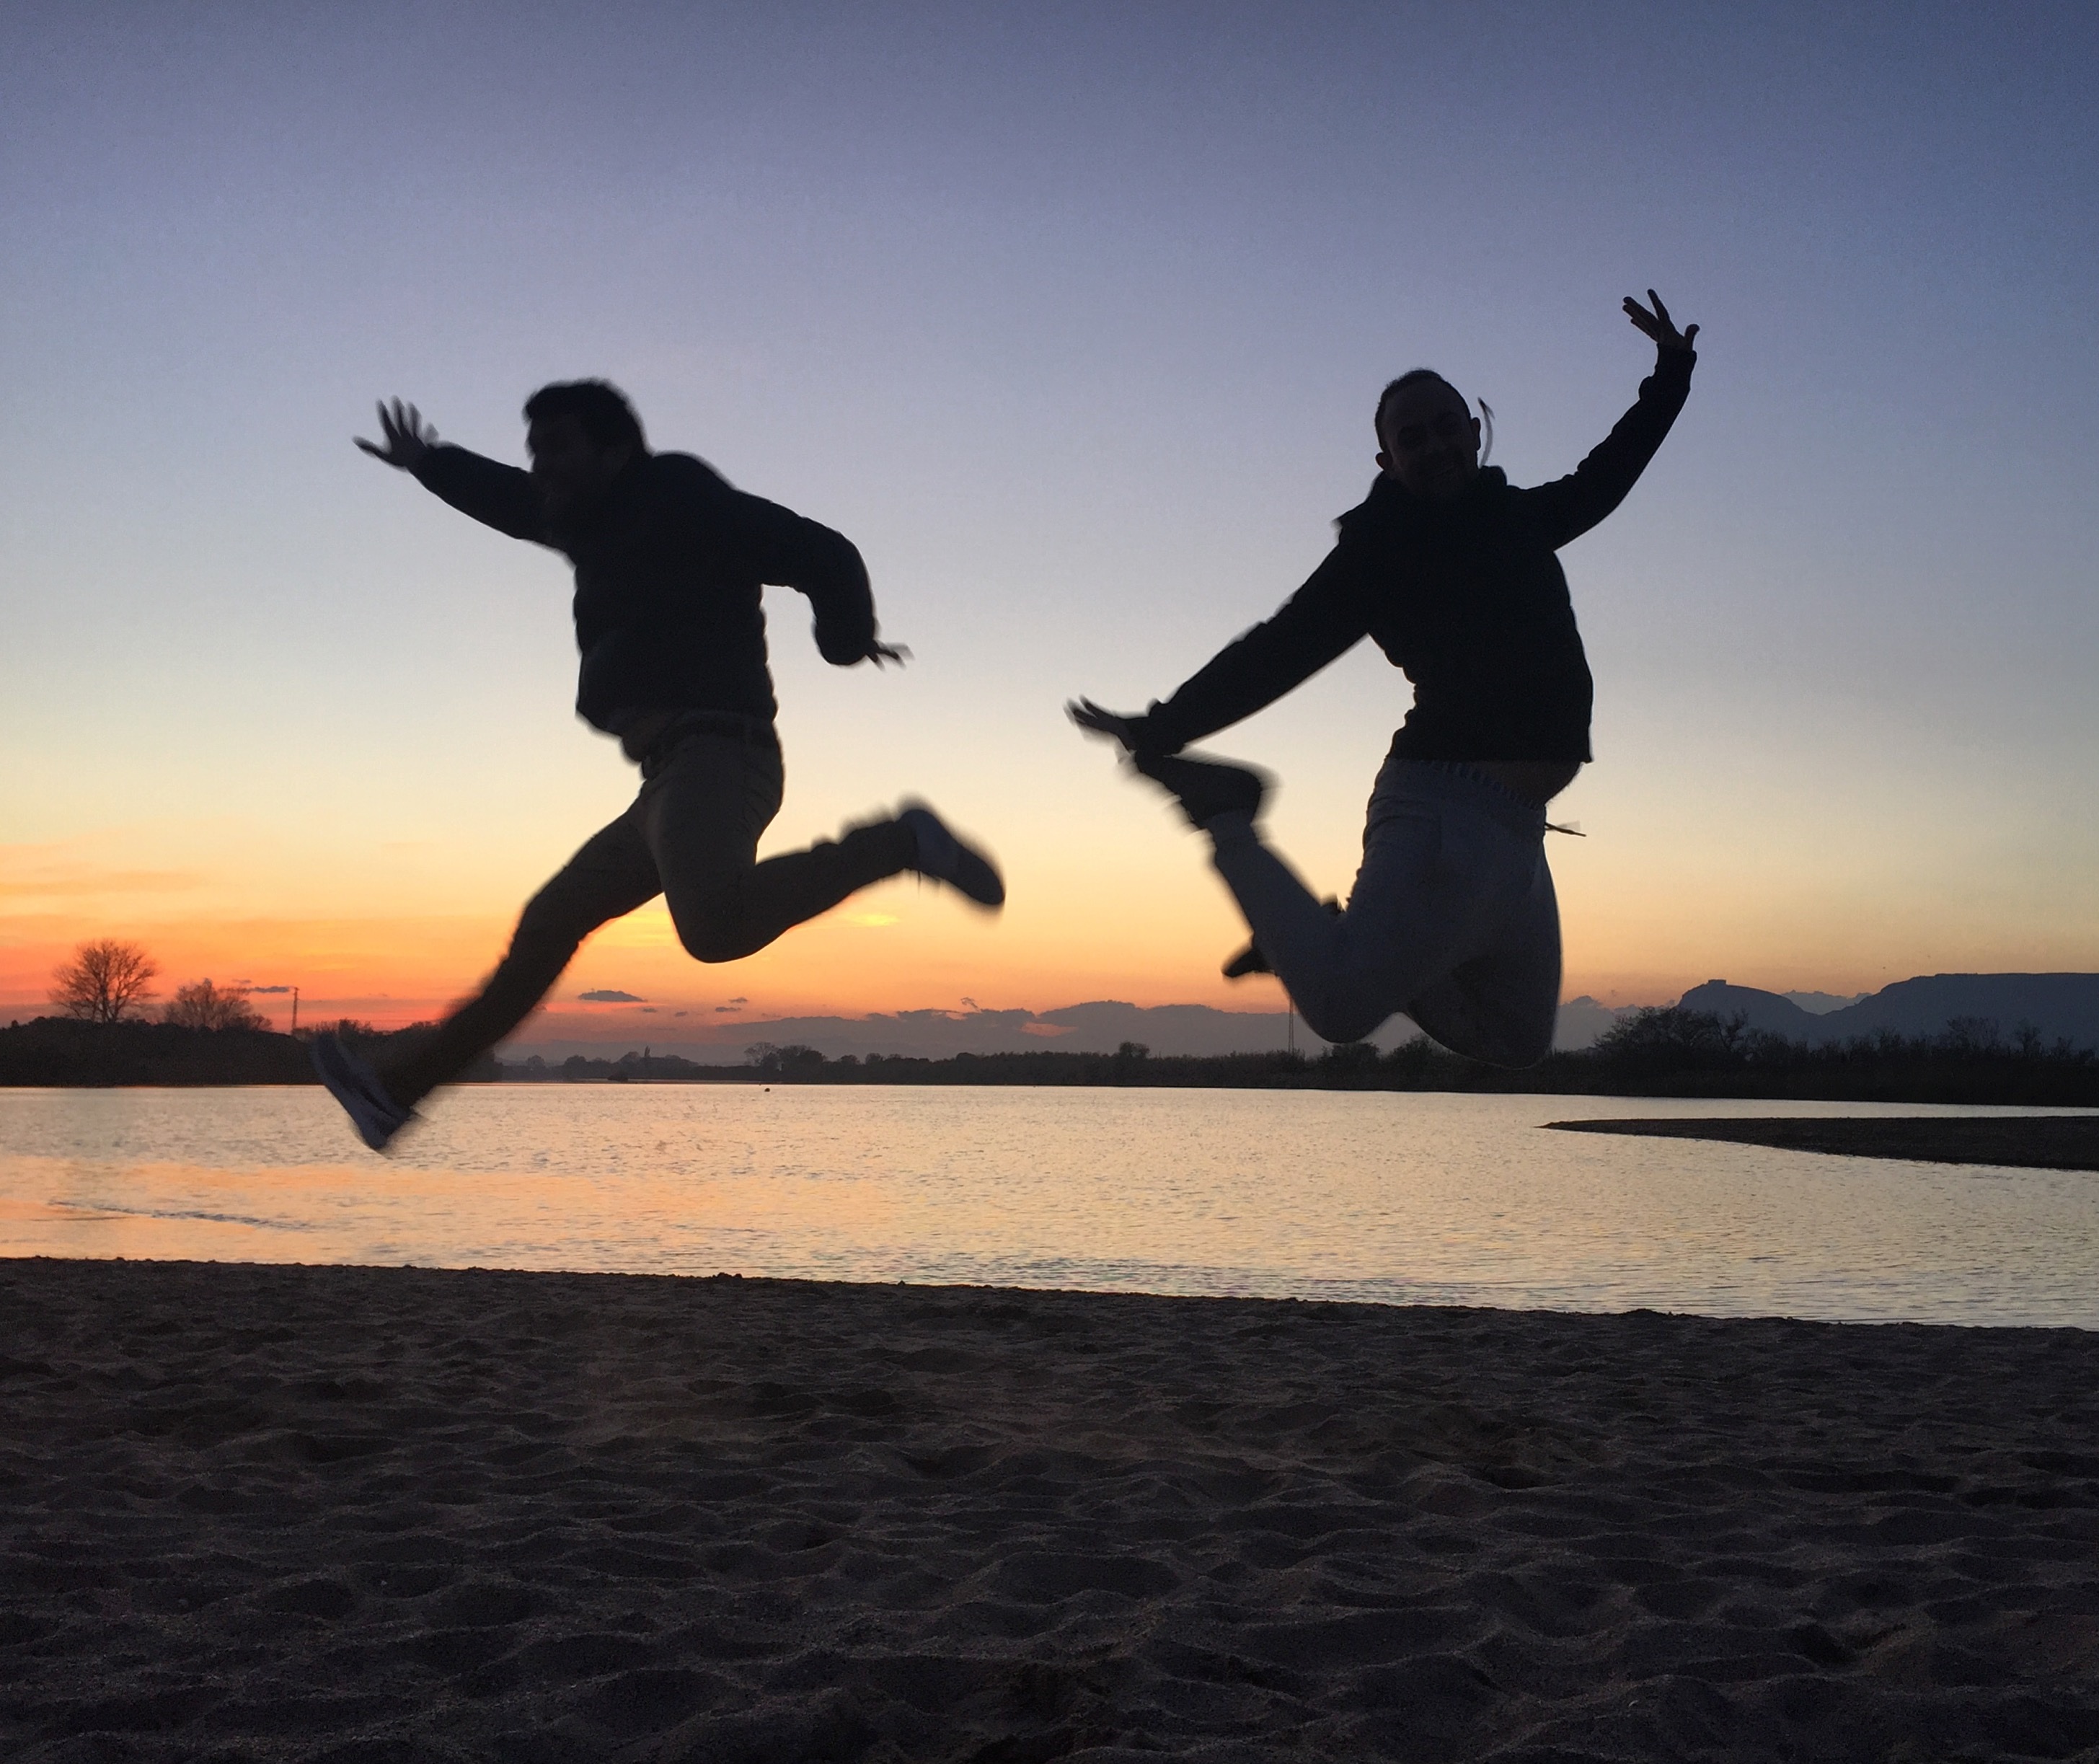
silhouette, person, sunset, running, jumping, sports, physical exercise, human action